Consol Energy

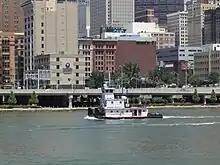
Boat formerly operated by Consol Energy passing downtown Pittsburgh, PA.

Consol Energy was originally created in 1860 as the Consolidation Coal Company after several small mining companies in Western Maryland decided to combine their operations. The company was formally established in 1864 and headquartered in Cumberland, Maryland for the first 85 years (1864–1945), where the company became the largest bituminous coal company in the eastern United States. In 1909, Consolidation consolidated with Fairmont Coal Company of West Virginia and the Somerset Coal Company in Pennsylvania. Executives in the first half of the 20th century included Aretas B. Fleming and Clarence W. Watson.